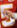
Number: 5